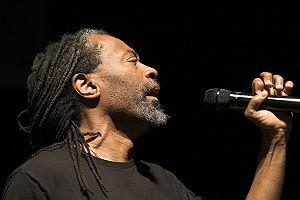
Robert « Bobby » McFerrin Jr., né le 11 mars 1950 à Manhattan, est un chanteur, vocaliste et chef d'orchestre américain.
Le Grammy Award for Best Jazz Vocal Album est une récompense musicale décernée depuis 1977 à des artistes de jazz lors de la cérémonie des Grammy Awards.
Le Grammy Award for Best Jazz Vocal Performance, Male est une récompense musicale décernée de 1981 à 1991 à des artistes de jazz lors de la cérémonie des Grammy Awards.